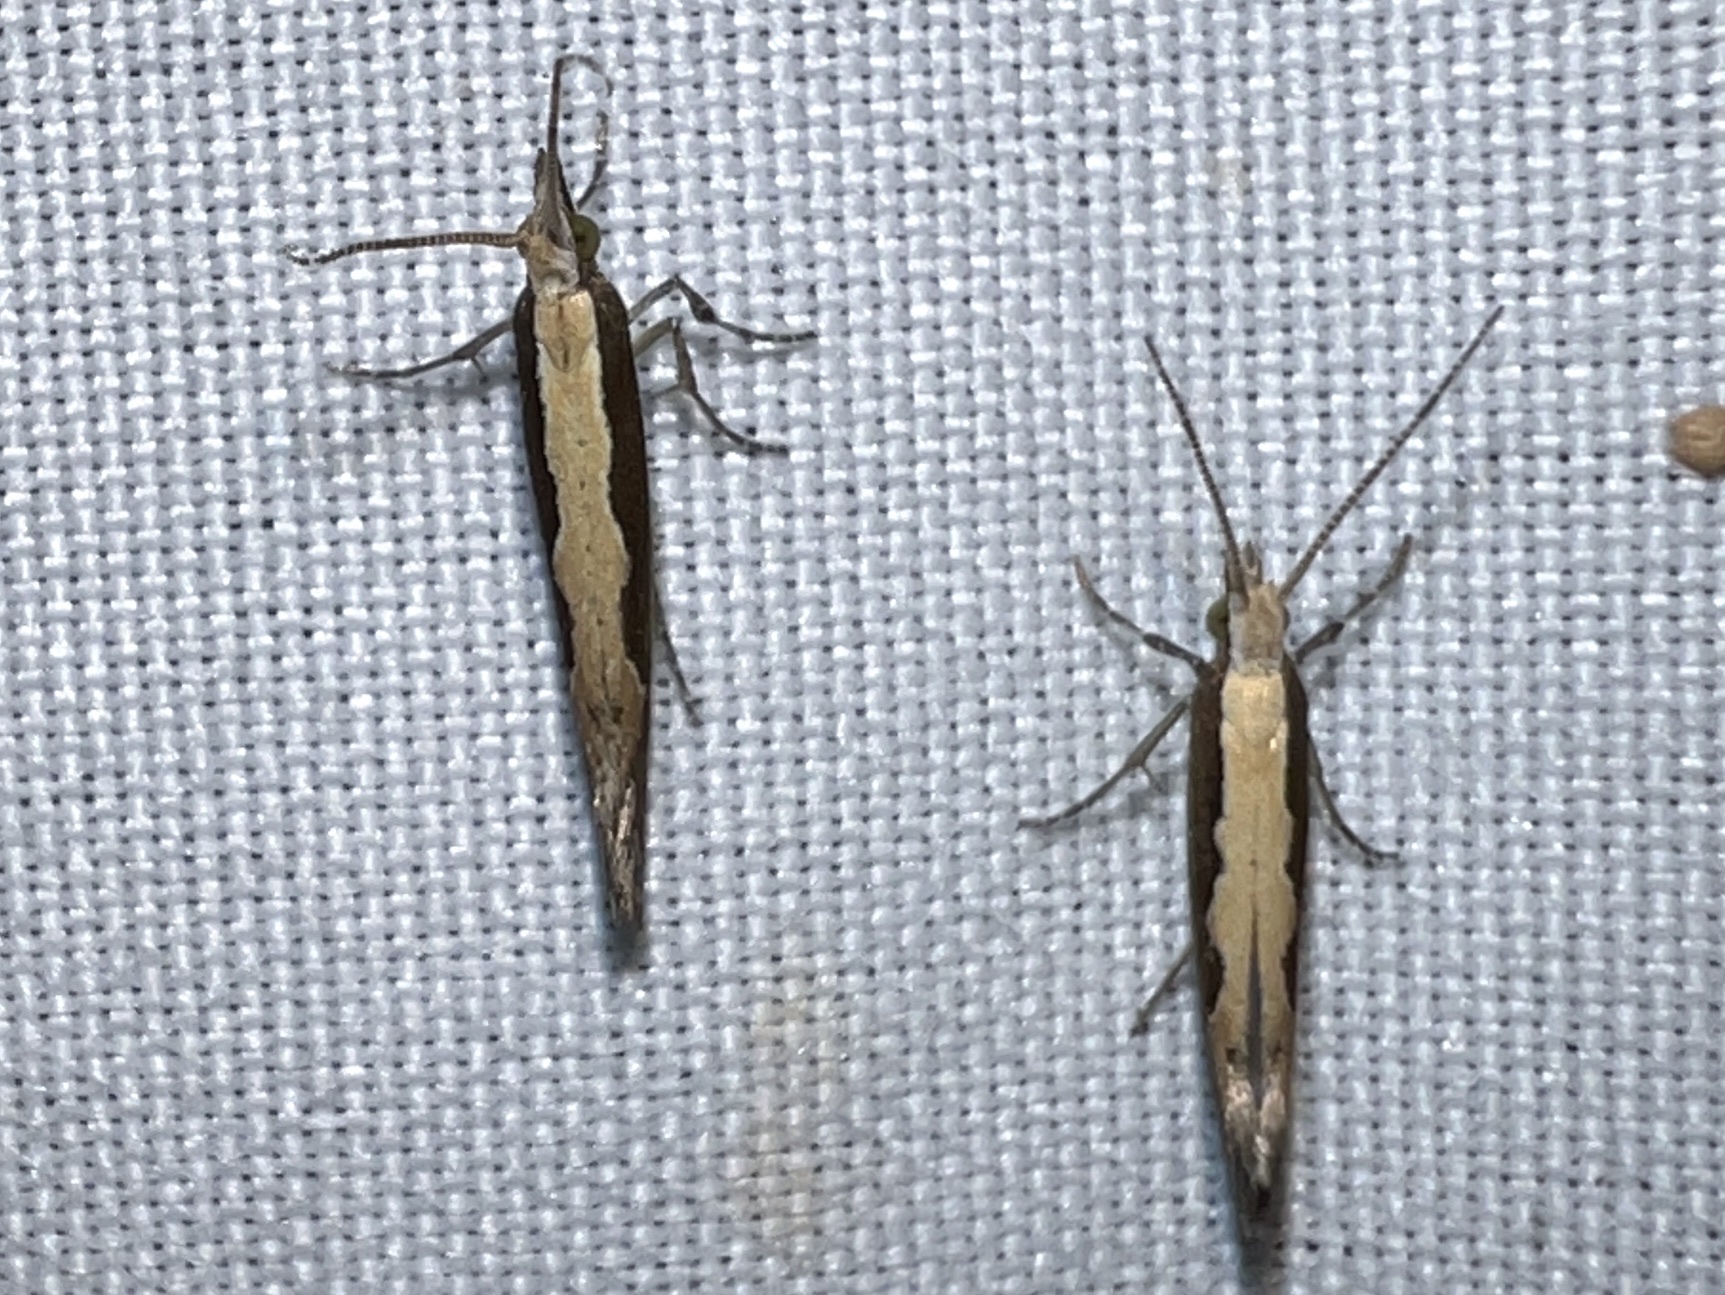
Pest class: diamondback_moth